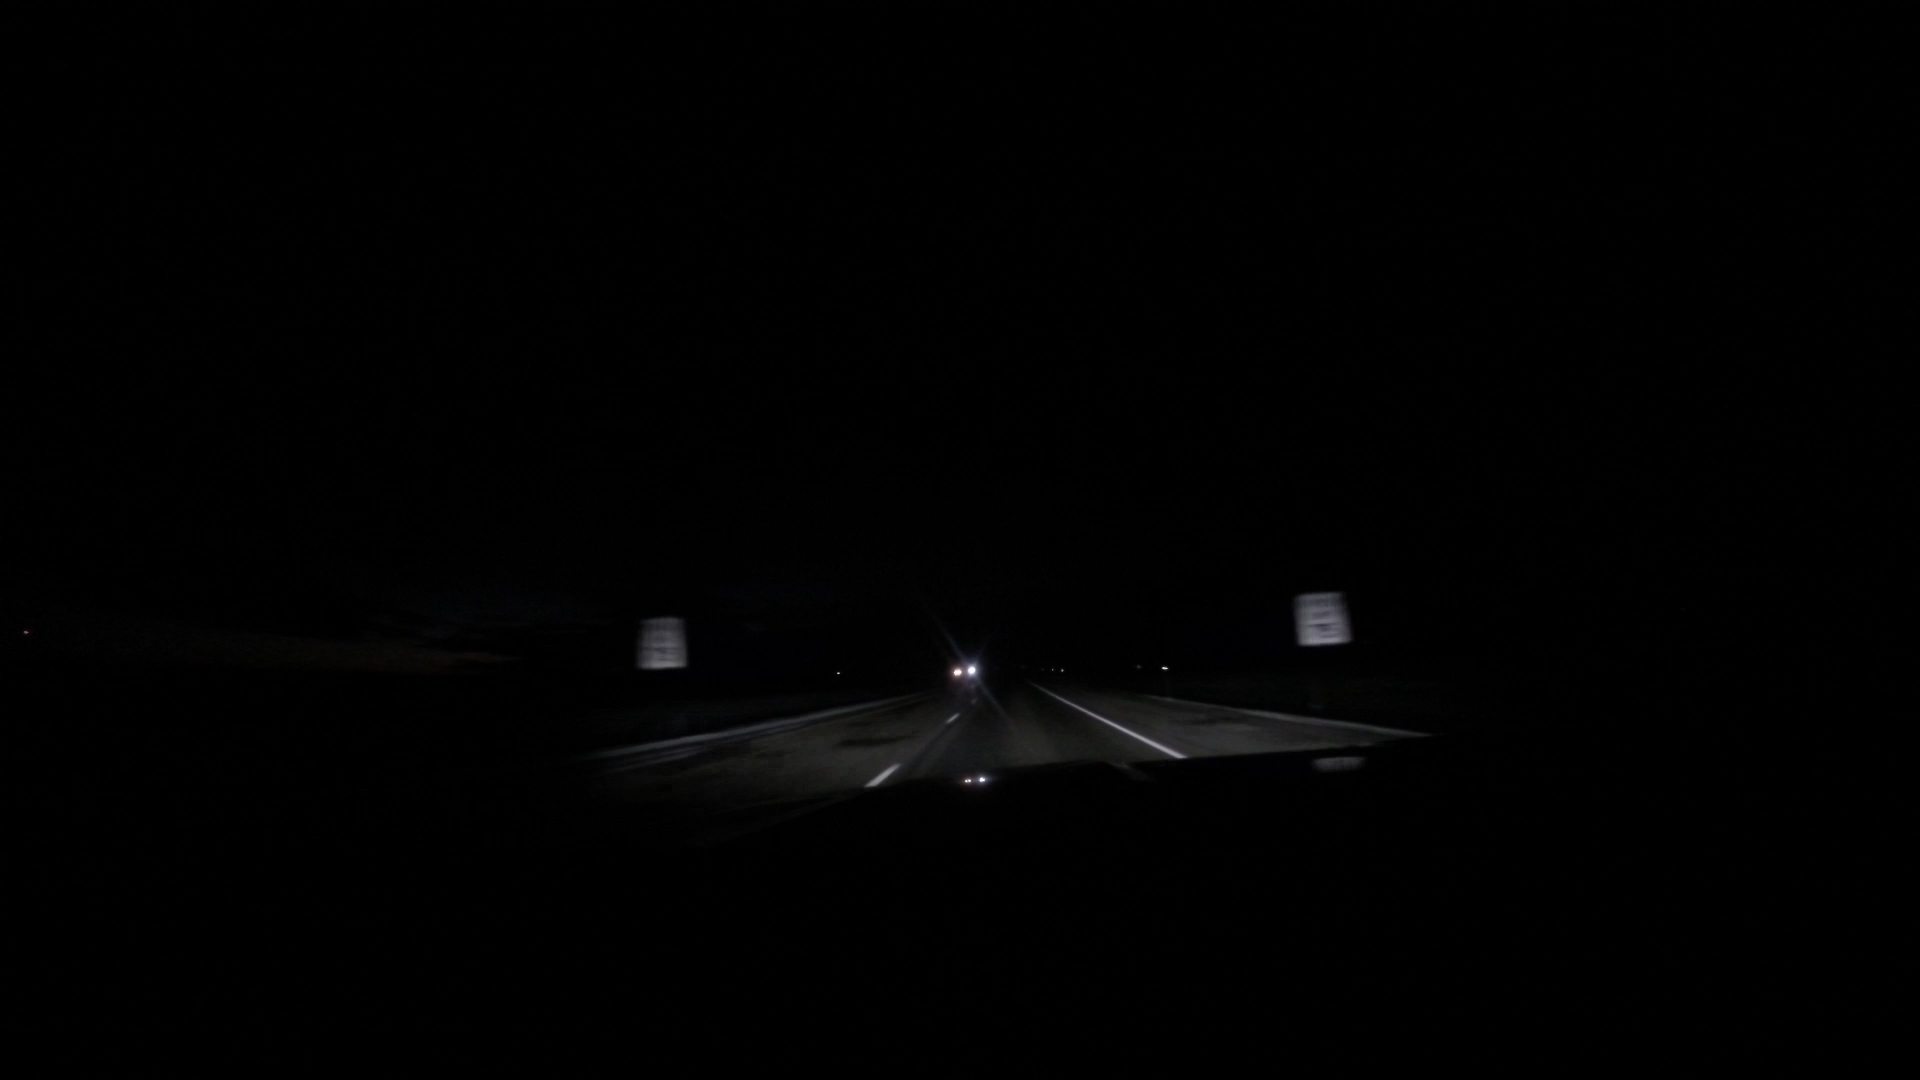
Speed limit sign label: mph75